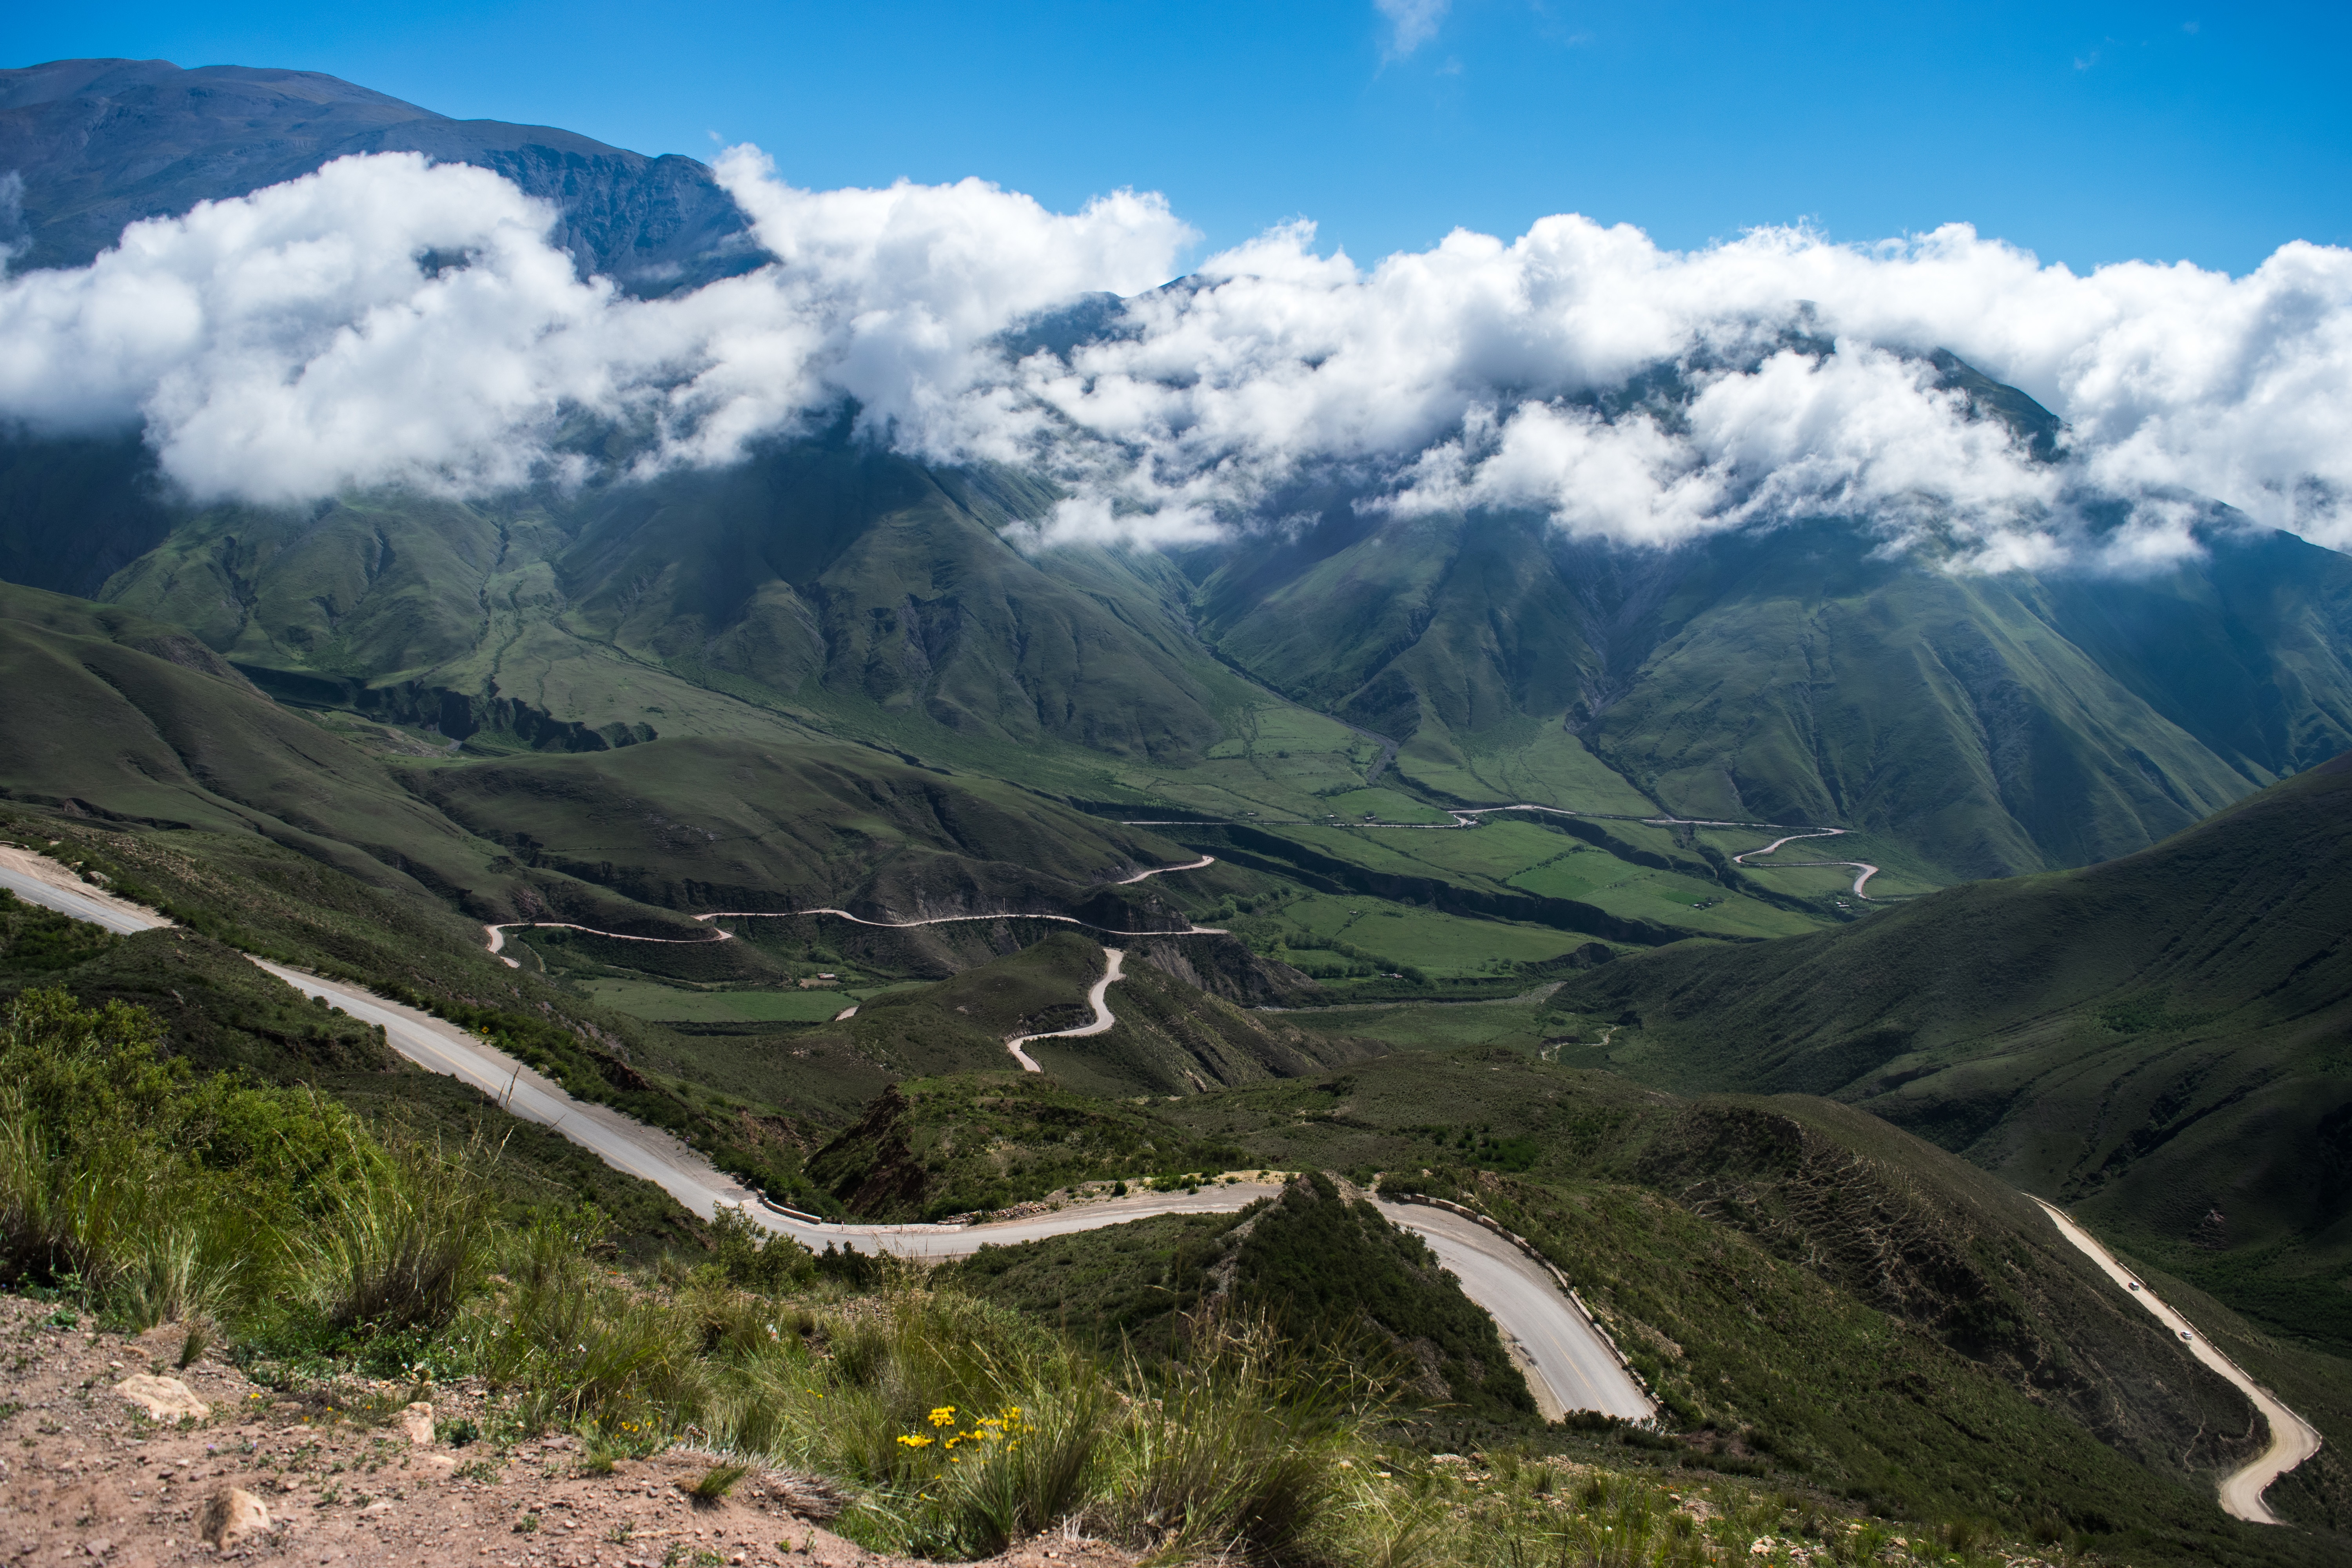
landscape, nature, wilderness, mountain, cloud, meadow, hill, lake, valley, mountain range, highland, ridge, alps, plateau, fell, loch, rural area, landform, mountain pass, geographical feature, atmospheric phenomenon, mountainous landforms